Furthur (band)

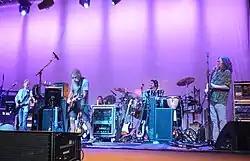
Furthur performing their debut show at the Fox Theatre in Oakland, California, on September 18, 2009

The band debuted with performances on September 18, 19, and 20, 2009, at the Fox Theatre in Oakland, California. The band Vice (now known as Maiden Lane), featuring Phil's son, Grahame Lesh, opened for Furthur on September 19. They then performed for a single night on November 20 at the 200-person-capacity 19 Broadway in Fairfax, California, advertised only by a last-minute announcement, and with tickets available only at the door on a first come, first served basis. The Oakland debut shows were followed by five additional concerts in the Northeast (New York, Connecticut, and New Jersey) in December, as well as live rehearsal sessions and two New Year's shows in Mill Valley, California, and San Francisco, respectively. During the New Year's Eve performances, the band introduced backing vocalists Sunshine Becker and Zoe Ellis, who remained in the lineup for the remainder of the winter tour.